Radionuclide

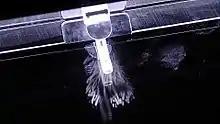
Americium-241 emitting alpha particles inserted into a cloud chamber

Synthetic radionuclides are created in nuclear reactors or by particle accelerators (not necesssarily on purpose) or as decay products of such: